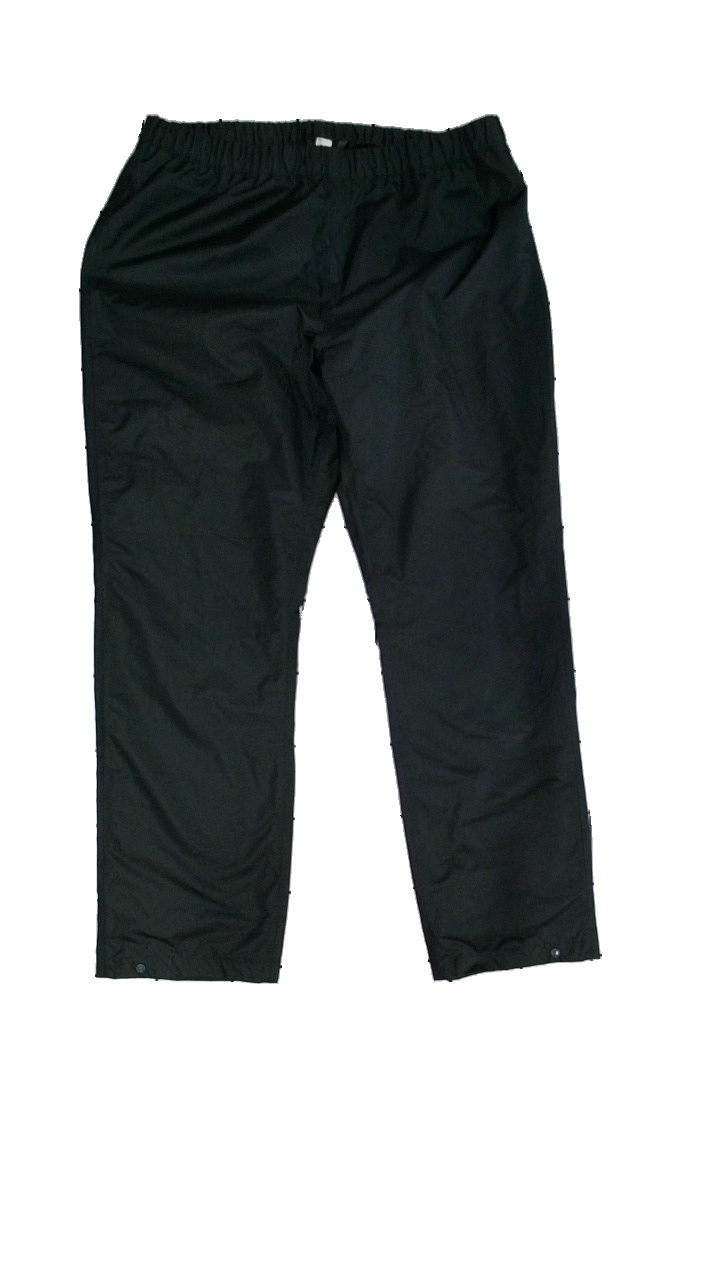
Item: Outerwear (Unisex)
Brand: Didriksons
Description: svarta vindbyxor
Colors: Black
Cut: Regular
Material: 100% polyester
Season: All
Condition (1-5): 5
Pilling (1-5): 5
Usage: Reuse
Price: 50-100